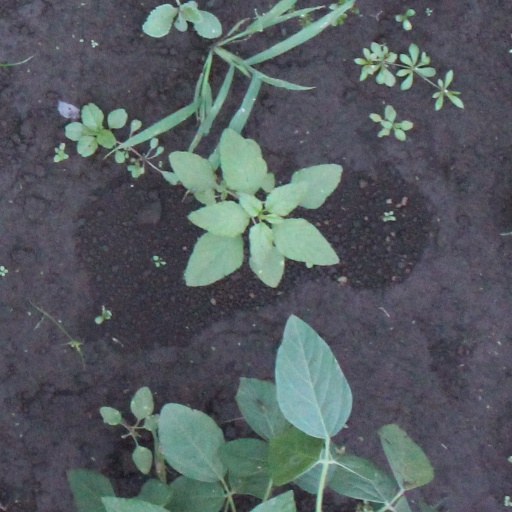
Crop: soybean